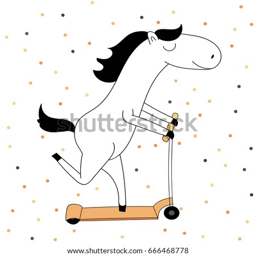
cute funny horse in the background with dots .